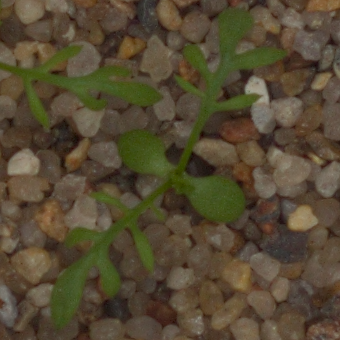
Label: scentless_mayweed